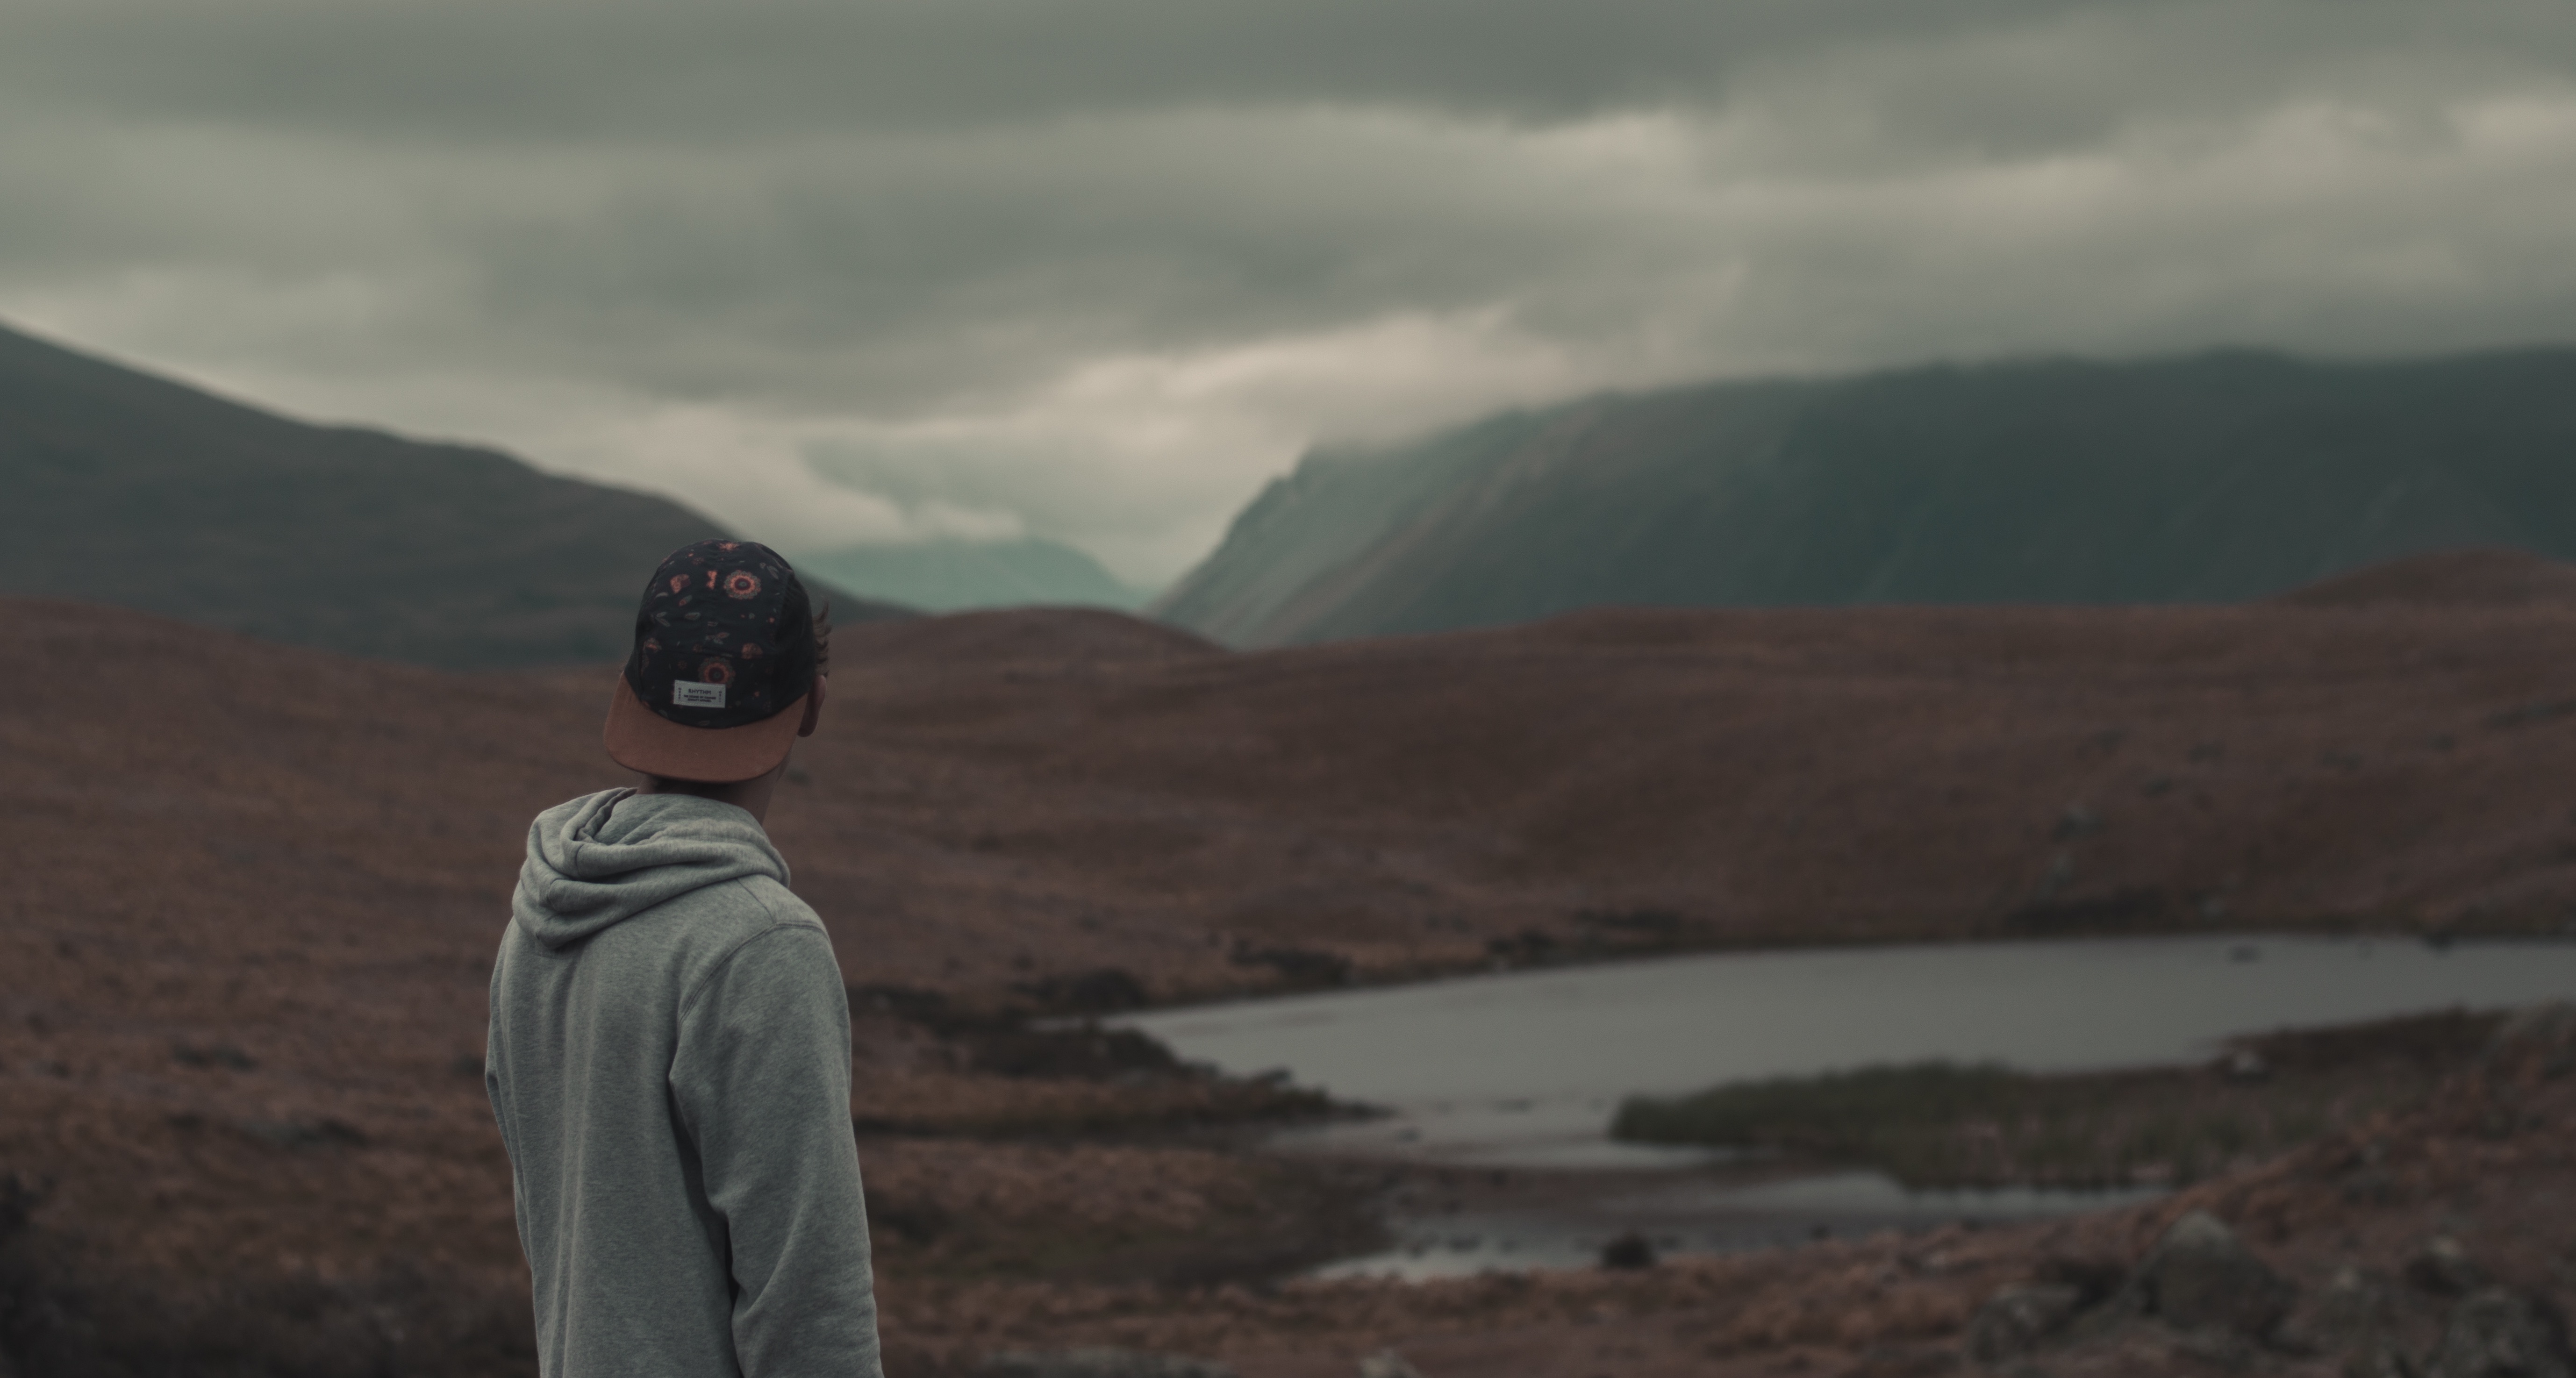
man, landscape, water, wilderness, mountain, hill, lake, valley, hat, terrain, summit, road trip, geology, plateau, loch, landform, natural environment, geographical feature, atmospheric phenomenon, mountainous landforms